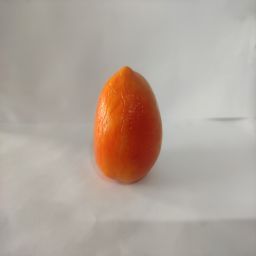
Crop: Tomato
Quality: Ripe